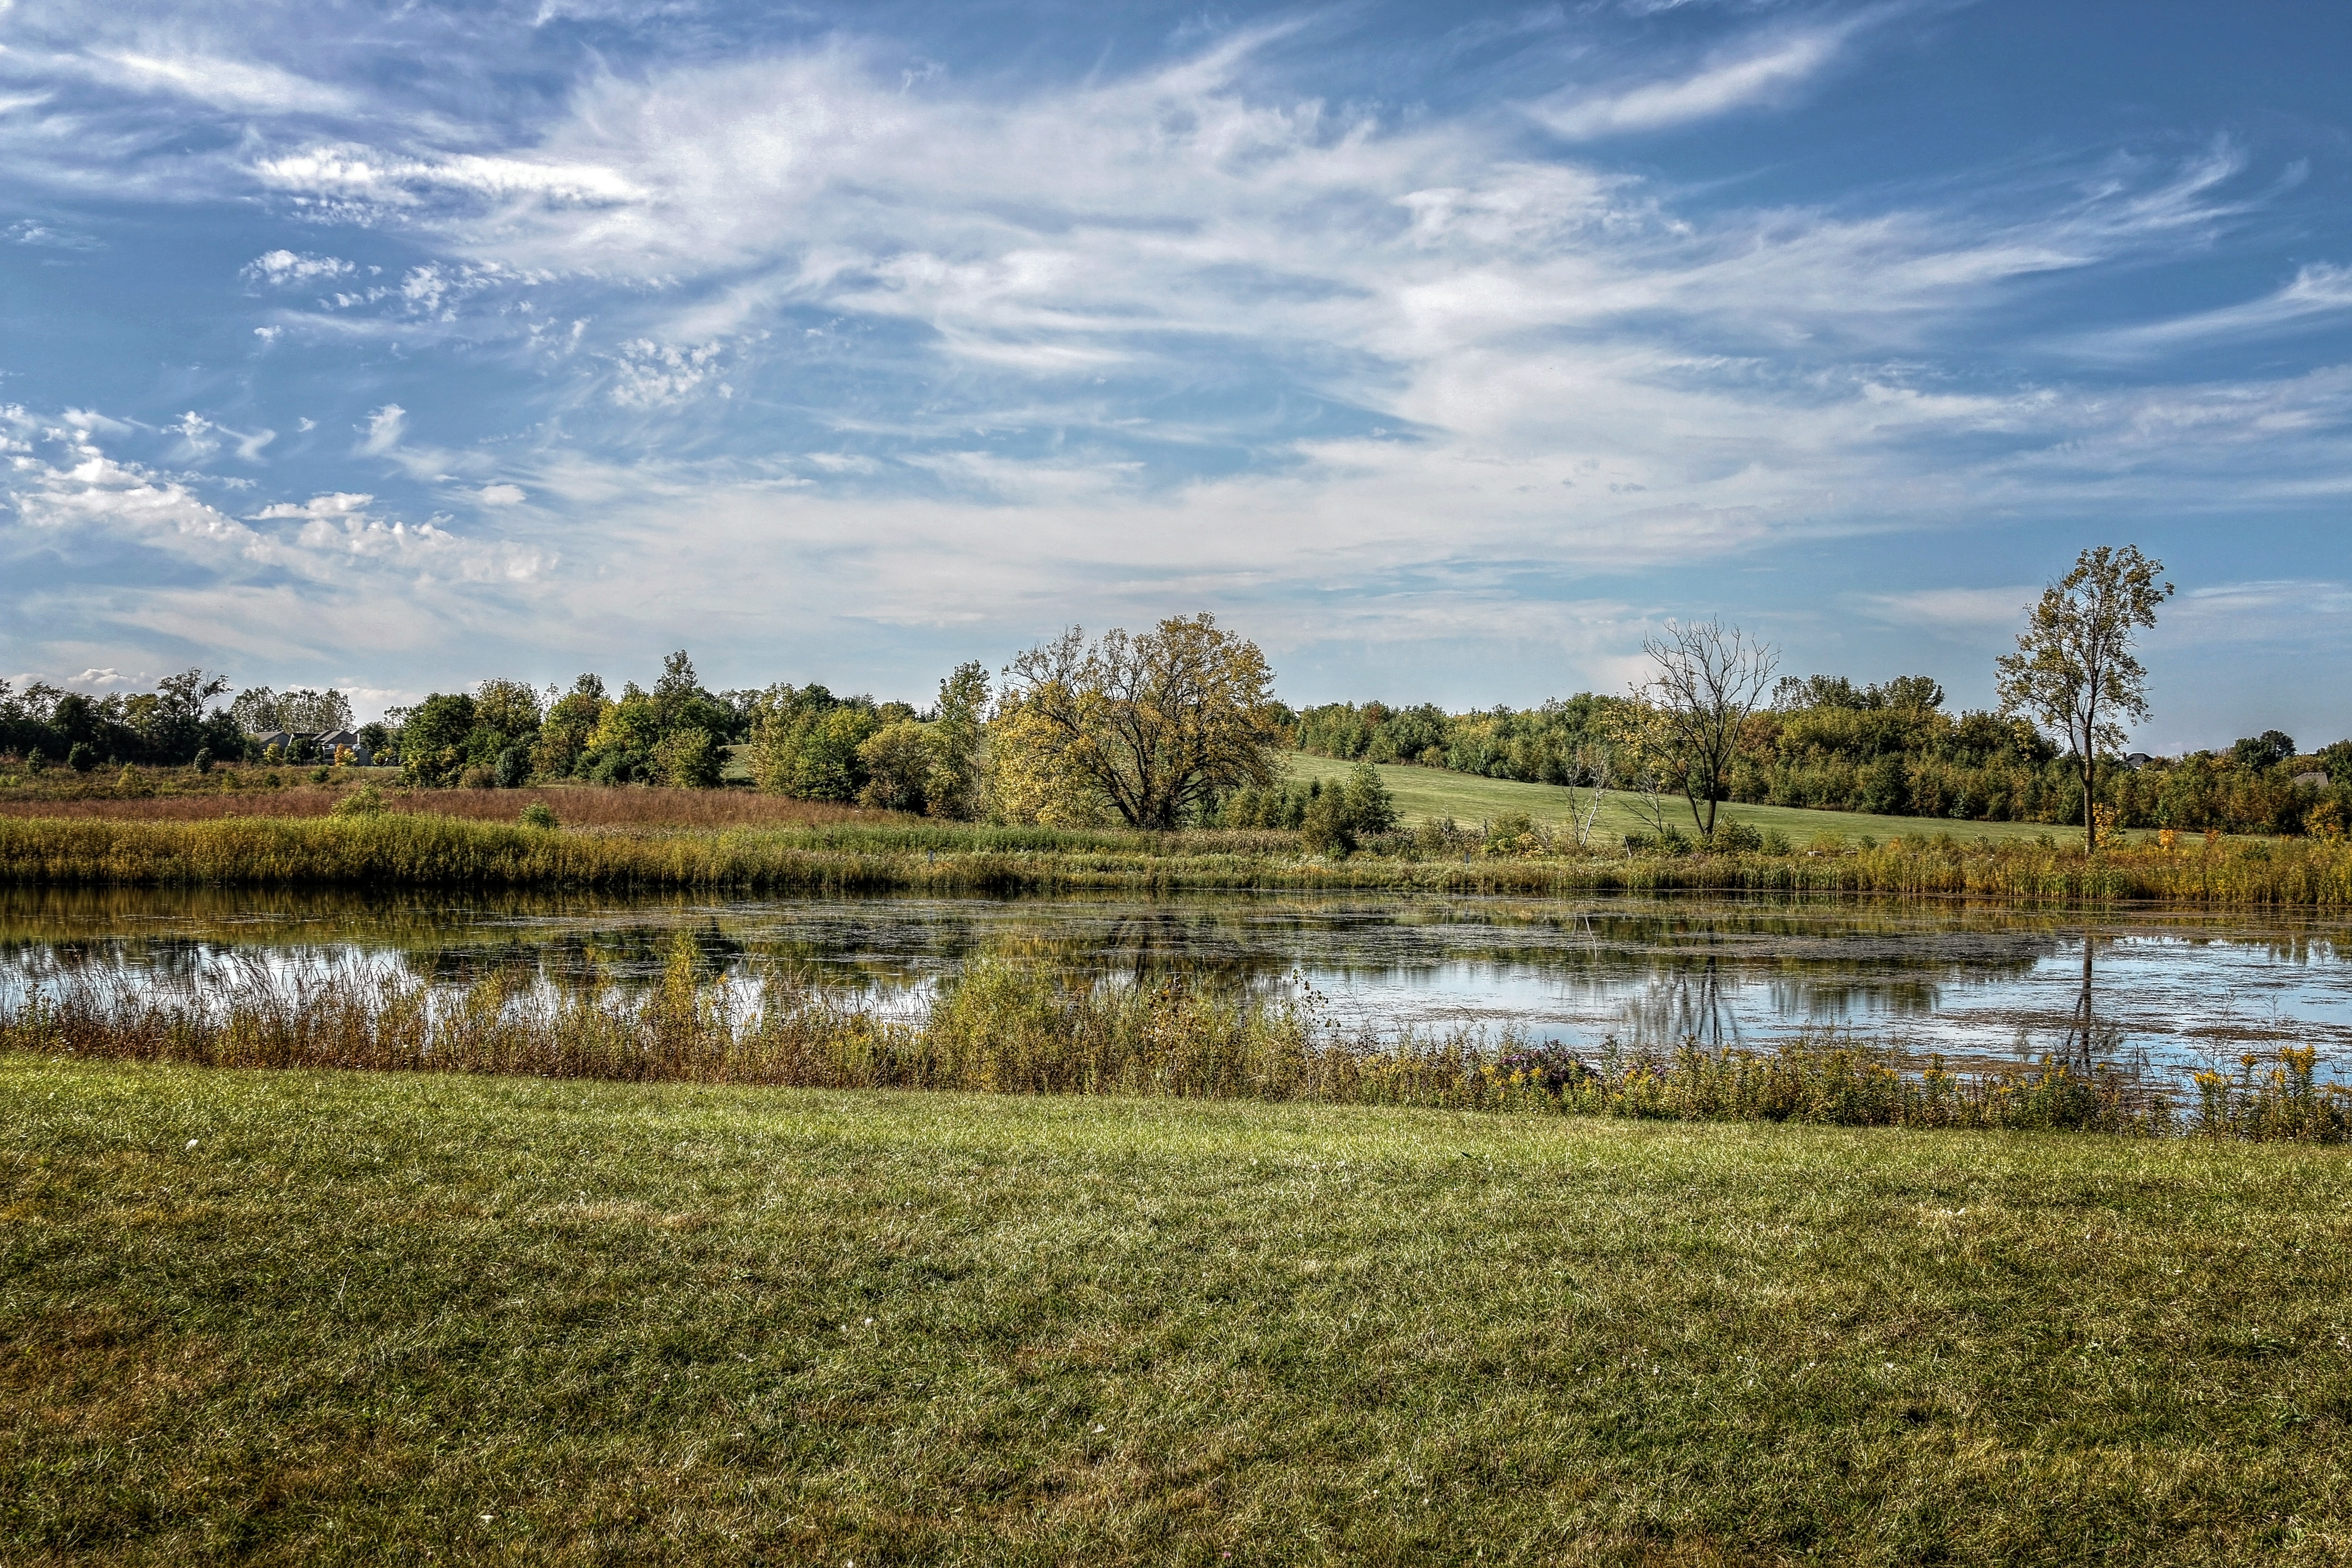
landscape, tree, water, nature, grass, outdoor, marsh, swamp, wilderness, sky, hiking, meadow, prairie, shore, lake, river, summer, travel, pond, green, reflection, tranquil, scenic, hike, natural, scenery, blue, reservoir, plain, sunny, clouds, puffy, grassland, wetland, bog, floodplain, habitat, loch, ecosystem, whimsical, salt marsh, rural area, natural environment